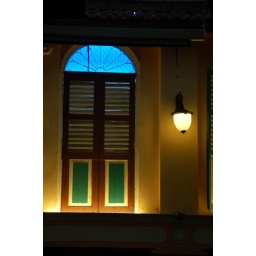
traditional wooden door in penang